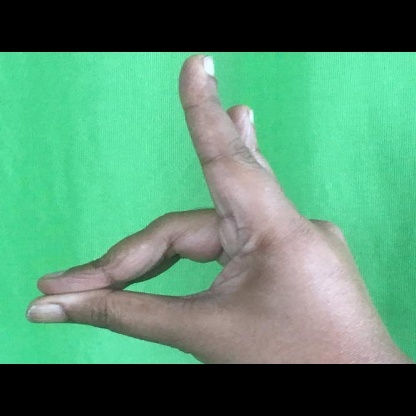
Mudra: Simhamukham